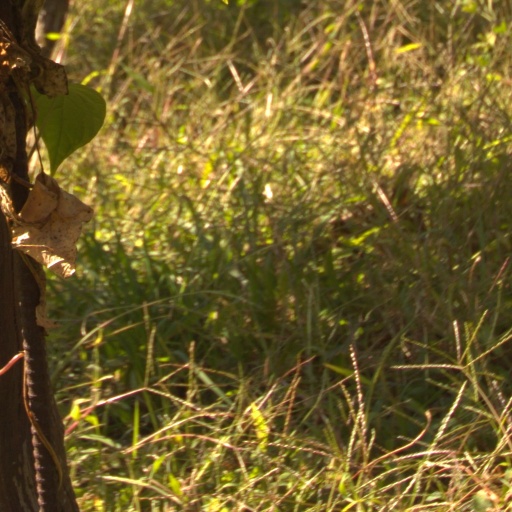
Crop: grape